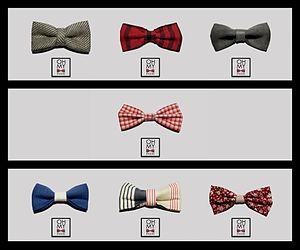
Collection février 2013 for Oh My Node